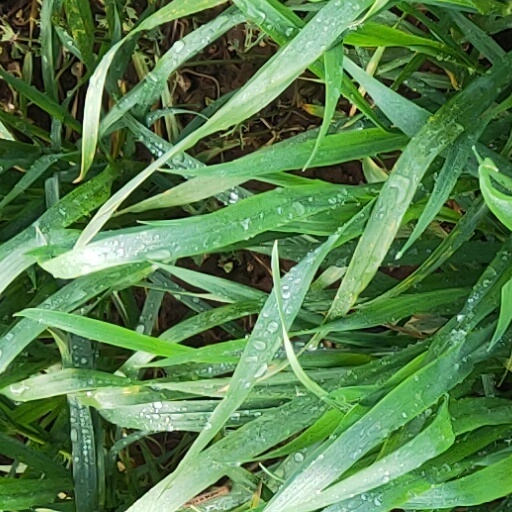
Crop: wheat